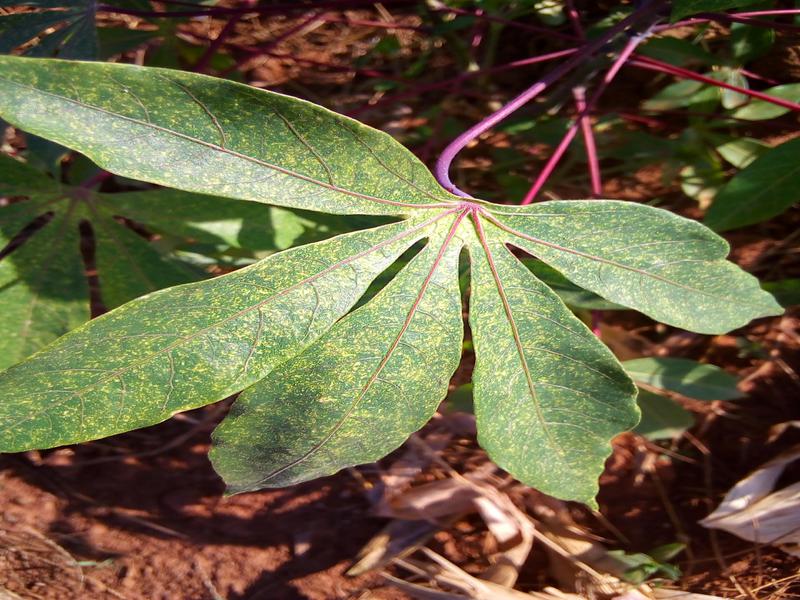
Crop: cassava
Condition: green_mottle